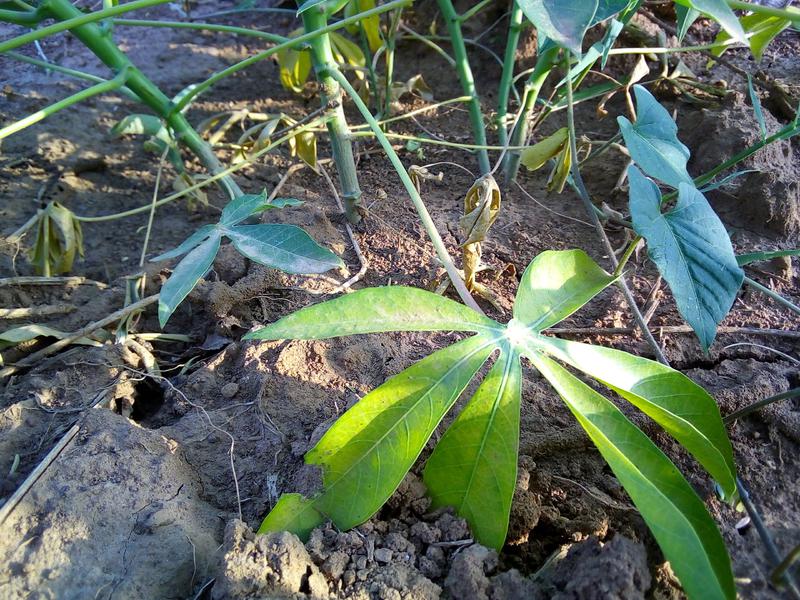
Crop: cassava
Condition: healthy